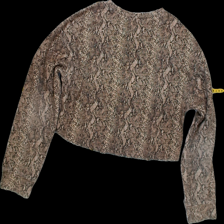
View: back
Type: Sweater
Category: Ladies
Brand: Not Applicable
Colors: Beige, Black
Material: 51% Poly 49% Cott
Pattern: Animal print
Cut: Regular, C-collar
Size: S
Season: All
Trend: No trend
Stains: No
Price range: <50
Recommended usage: Export
Comment: washed out